Alicia Ferguson

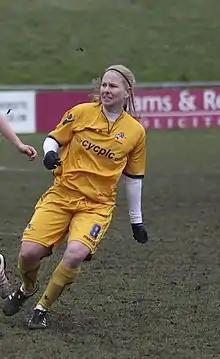
Ferguson playing for Millwall Lionesses in 2013

Alicia Ann "Eesh" Ferguson (born 31 October 1981) is an Australian soccer player who represented the Australia women's national soccer team at the 1999 and 2007 editions of the FIFA Women's World Cup. Ferguson debuted for Australia at the age of 15 years during the Matildas' European tour in August 1997. Initially she played as a forward and scored four times in Australia's 1998 OFC Women's Championship victory. After a period of injury she subsequently became one of Australia's most solid midfielders. At club level Ferguson enjoyed success with Queensland Sting in the Women's National Soccer League and Brisbane Roar in the W-League. In 2012–13 she played for Millwall Lionesses of the English FA Women's Premier League.